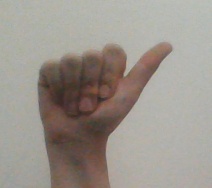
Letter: dhad